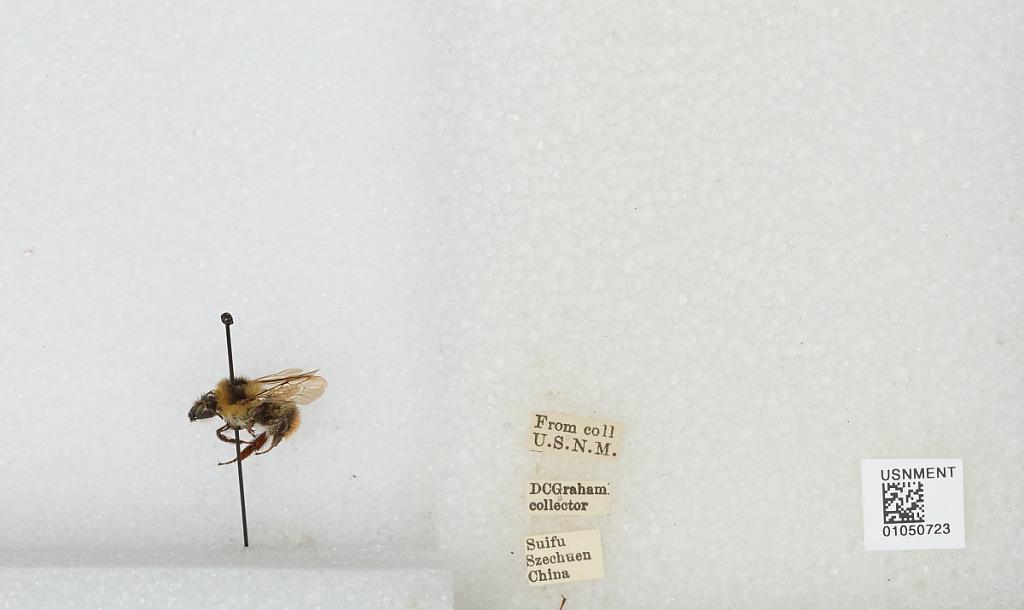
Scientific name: Bombus sp.
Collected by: D. Graham
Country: China
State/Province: Sichuan
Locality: Yibin